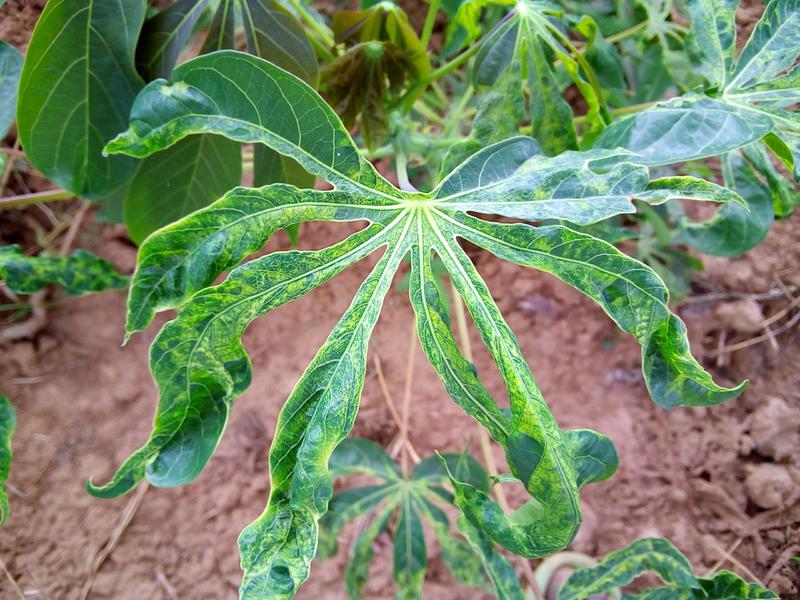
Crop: cassava
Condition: mosaic_disease